National Bank of Greece

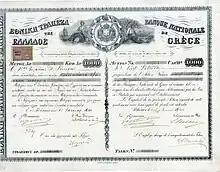
Stock certificate of the National Bank of Greece for 1000 drachmas, issued in Athens on 13 (26) January 1901

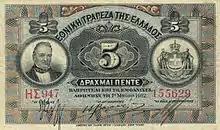
A Greek banknote issued by the NBG in 1912 with the portrait of Georgios Stavrou

The arrival of the 20th Century saw NBG begin its international expansion. In 1904 NBG established the Banque d'Orient as a joint venture with Nationalbank für Deutschland, which soon withdrew from the venture and sold the branches in Constantinople and Hamburg. The Banque d'Orient kept its branches in Salonica and Smyrna, which were part of the Ottoman Empire at the time, and Alexandria in Egypt. Three years later, NBG established a first overseas branch of its own in Cyprus. NBG became government-owned during the First World War when NBG refused to finance new military equipment for the Greek government. The government then passed a law that permitted the government to appoint its own people to the Bank's board.